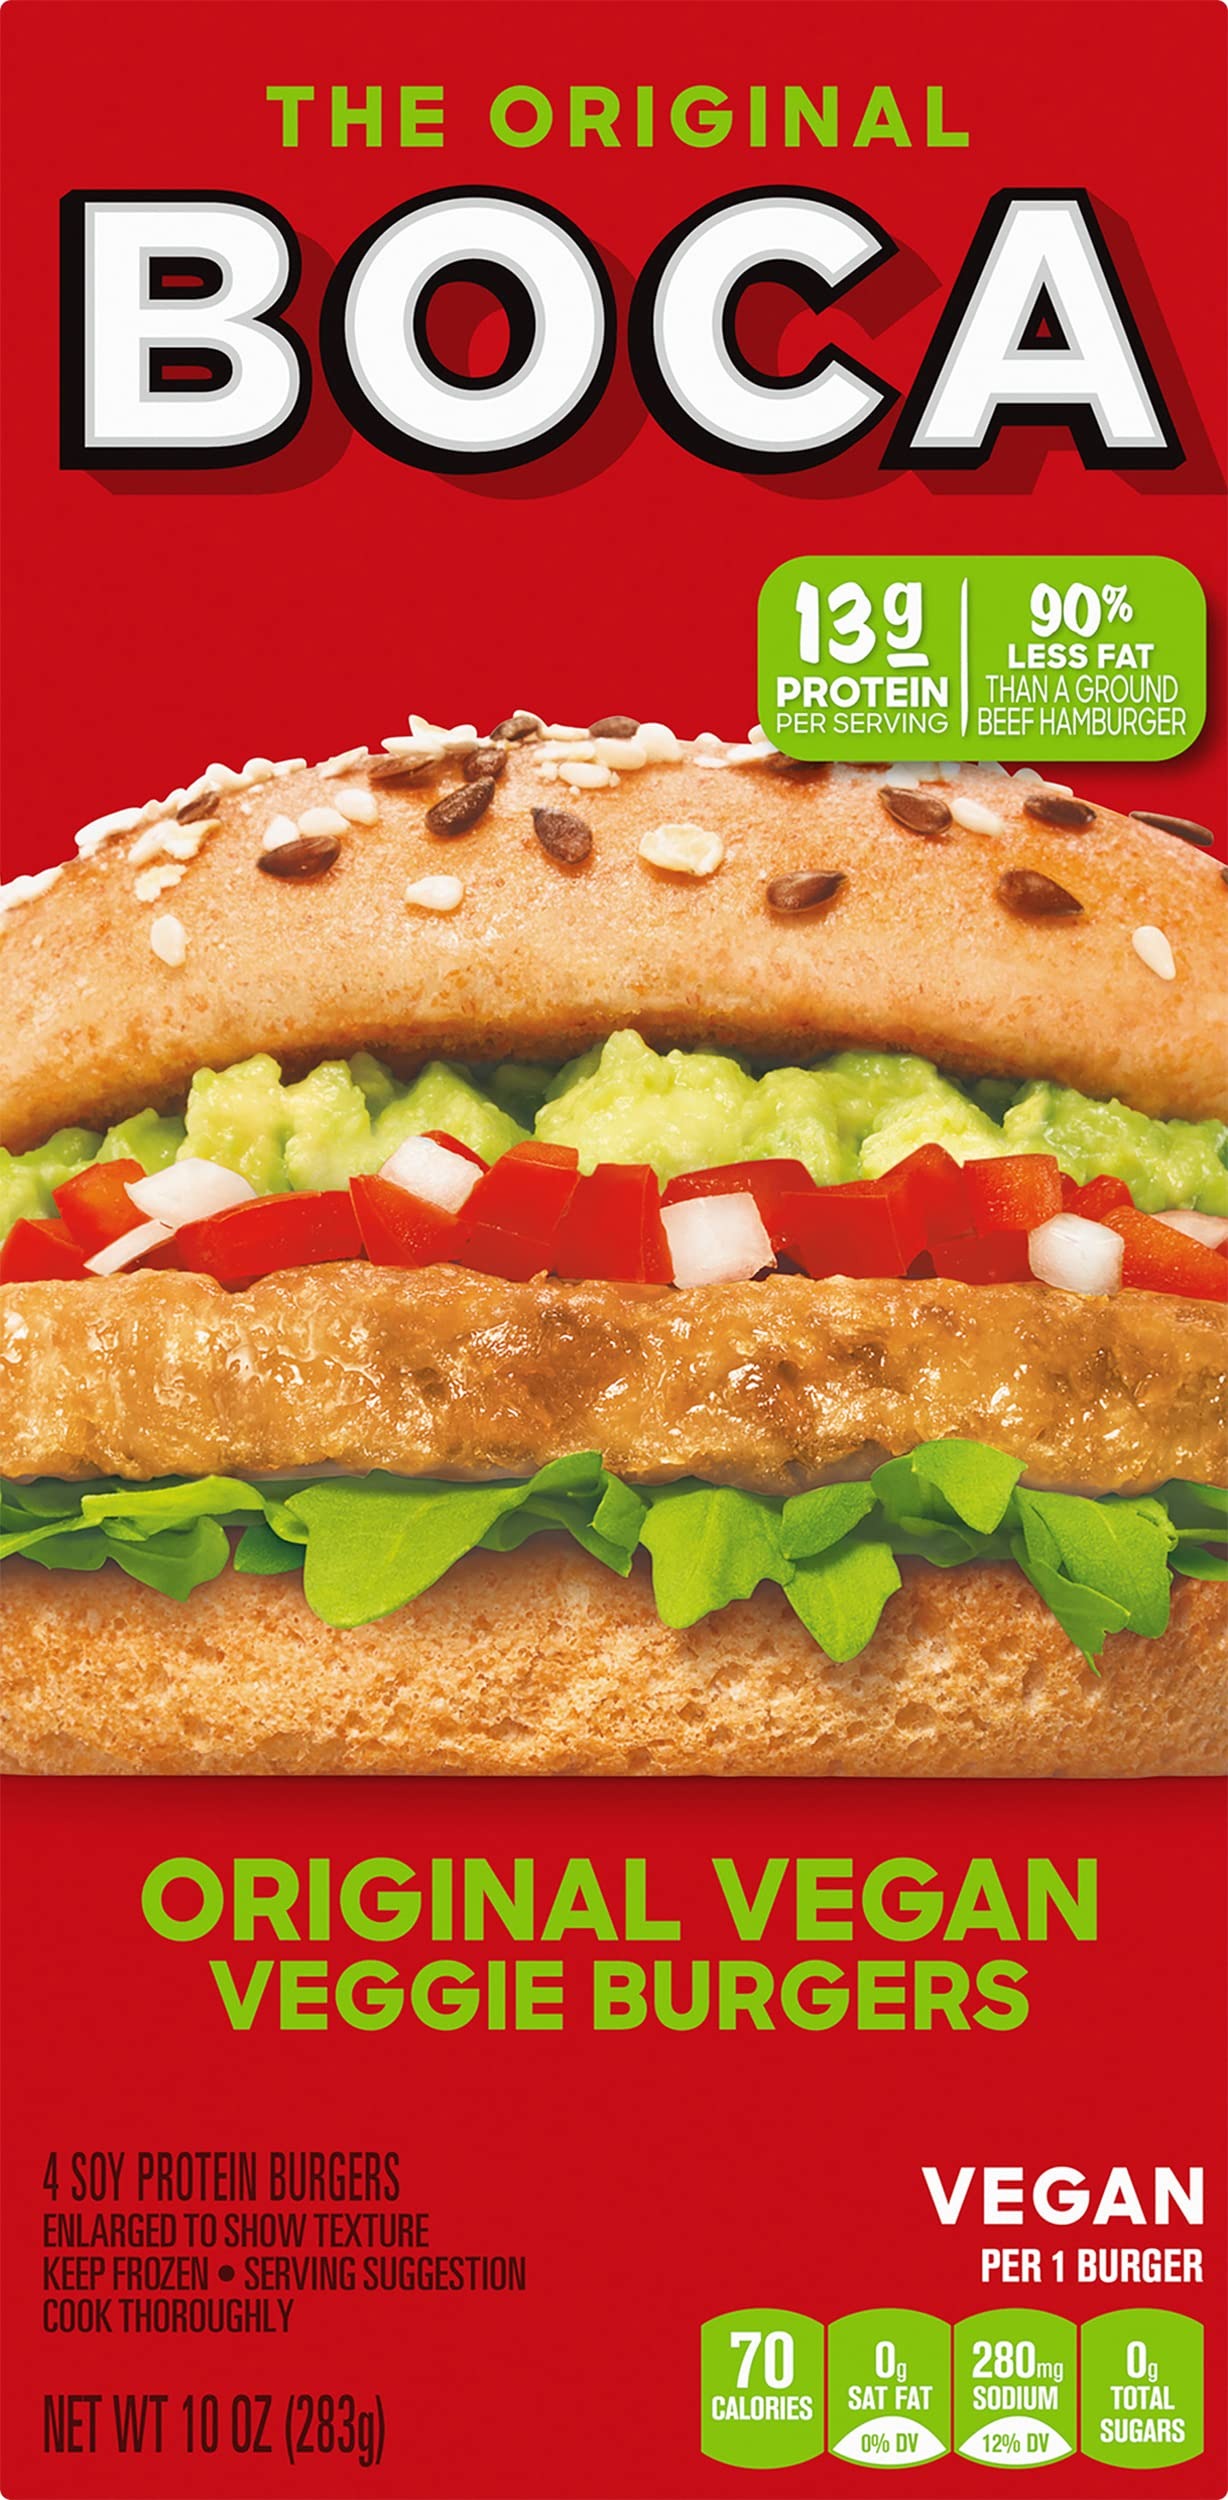
Item Name: Boca Meatless Soy Burgers Original Vegan - 4 Ct Frozen
Product Description: Meatless Burgers
Value: 4.0
Unit: Count

Price: 3.63